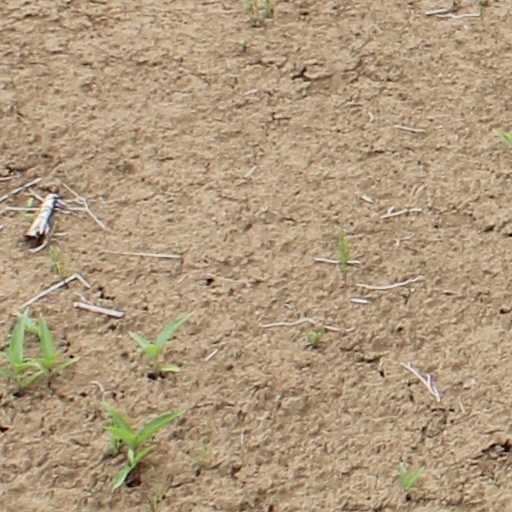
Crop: wheat